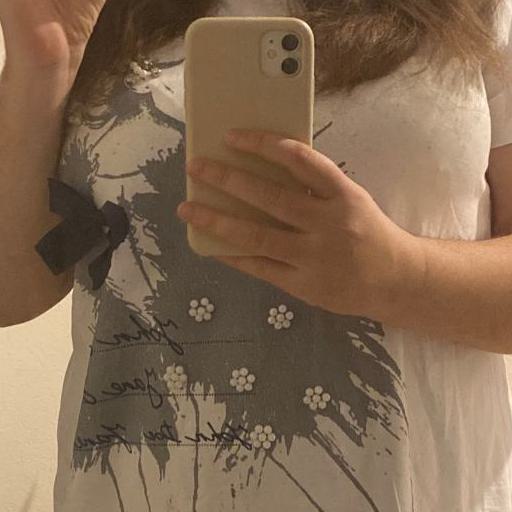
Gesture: no_gesture